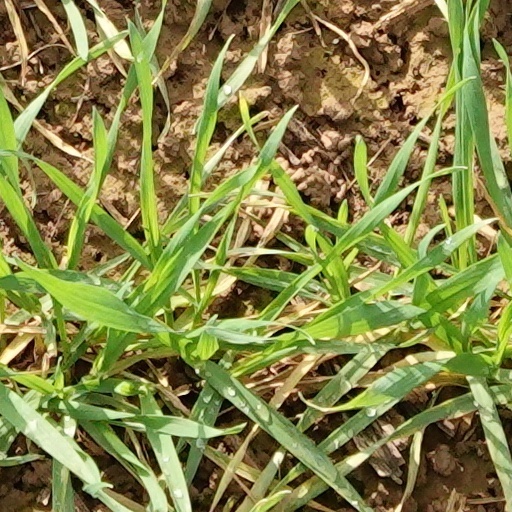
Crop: wheat